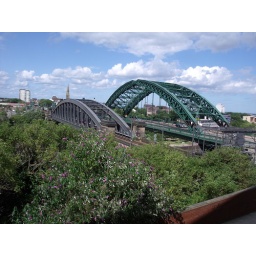
The rail and road bridges over the river Wear, north of Sunderland City Centre